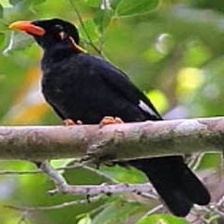
Species: ENGGANO MYNA
Scientific name: GRACULA ENGANENSIS